Joe Bray

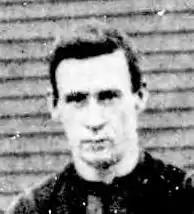

Joseph Michael Bray (26 October 1886 – 22 July 1955) was an Australian rules footballer who played with Melbourne in the Victorian Football League (VFL).